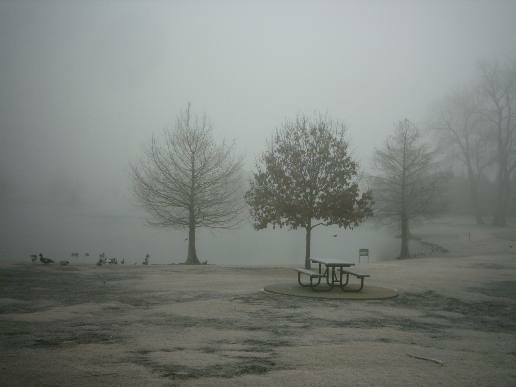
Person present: No